Agni (missile)

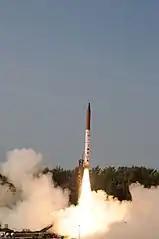
Agni-IV

Agni-IV is the fourth in the Agni series of missiles which was earlier known as "Agni II prime". Agni-IV was first tested on 15 November 2011 and 19 September 2012 from Wheeler Island off the coast of the eastern state of Orissa for its full range of 4,000 km. The missile lifted off from a road-mobile launcher at 11.48 a.m. and after climbing to an altitude of over 800 km, it re-entered the atmosphere and impacted near the pre-designated target in the Indian Ocean with a remarkable degree of accuracy following a 20-minute flight. Carrying a payload of explosives weighing a tonne, the missile re-entered the atmosphere and withstood temperatures of more than 3,000 °C. With a range of 3,000–4,000 km, Agni-IV bridges the gap between Agni II and Agni III. It was again successfully test-fired on 20 January 2014. Agni IV can take a warhead of 1 tonne. It is designed to increase the kill efficiency along with a higher range performance. Agni IV is equipped with state-of-the-art technologies, that include indigenously developed ring laser gyro and composite rocket motor. It is a two-stage missile powered by solid propellant. Its length is 20 metres and its launch weight is 17 tonnes. It can be fired from a road-mobile launcher.